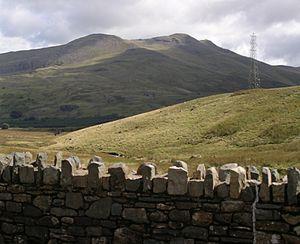
Arenig est, en géologie, la désignation ancienne d'un étage de l'Ordovicien inférieur. Elle n'est plus utilisée et la stratigraphie actuelle, ratifiée en 2009 par la Commission internationale de stratigraphie, l'a incorporée dans les étages Floien, Dapingien et Darriwilien.